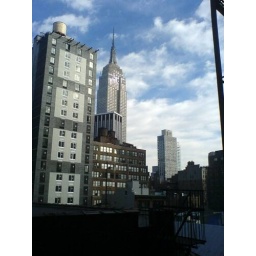
finally got a good shot from the window in my office